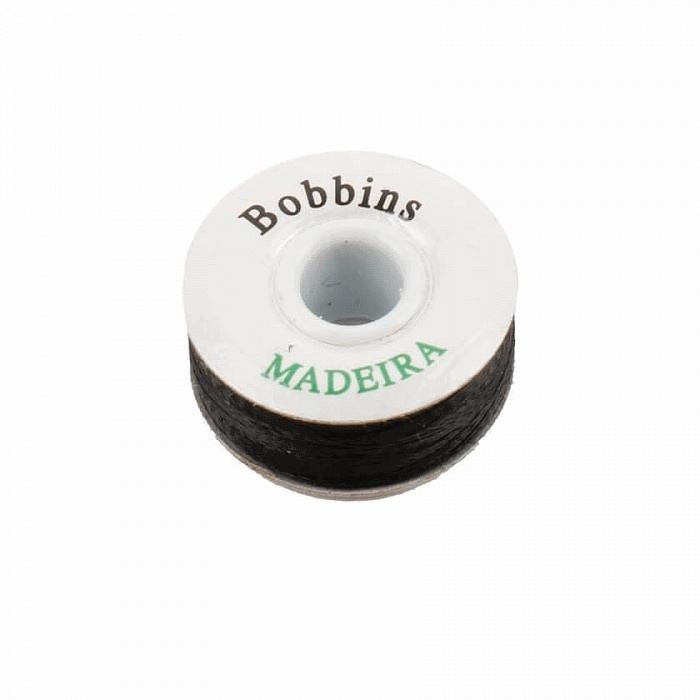
Madeira Prewound Embroidery L Bobbins No. 150, Pack of 10
Madeira Pre-wound Embroidery Bobbins no. 150 Continuous filament polyester thread of superior strength in a handy pre-wound style. Madeira bobbins are precision-wound with 131 yd/ 120 m of thread. Simply insert one into your bobbin case or top-loading bobbin holder, then thread as normal. With no sides and no cores, these bobbins work down to the last inch. Economical and convenient. Fine for all machines that accept Class 15 bobbins.
Brand: Madeira
Category: Arts & Entertainment > Hobbies & Creative Arts > Arts & Crafts > Art & Crafting Tools > Thread & Yarn Tools > Thread & Yarn Spools